Adhémar Raynault

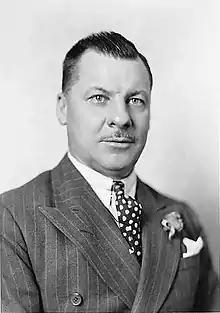

Adhémar Raynault (12 July 1891 – 11 April 1984) was a Canadian politician and a Mayor of Montreal.